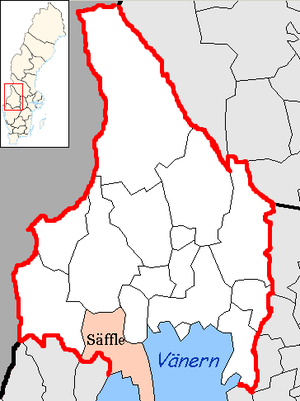
La commune de Säffle est une commune suédoise du comté de Värmland. 16 077 personnes y vivent. Son chef-lieu se situe à Säffle.